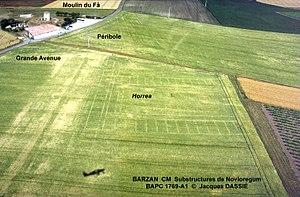
Apparue dès les années 1950, la prospection aérienne s'est largement développée depuis grâce notamment à l'accessibilité aux moyens de vols privés de l'aviation générale.
L'archéologie aérienne est une méthode d'archéologie non destructive qui consiste à photographier à moyenne altitude des zones dégagées et à étudier et interpréter les indices recueillis, invisibles au sol.
La commune de Barzan, en Charente-Maritime, abrite un site archéologique gallo-romain majeur, faisant l'objet de fouilles programmées depuis 1994. Les photographies aériennes et les fouilles archéologiques ont révélé la présence d'une ville portuaire gallo-romaine de grande importance située entre les communes de Barzan, Talmont-sur-Gironde et Arces-sur-Gironde dans le département de Charente-Maritime.
Barzan est une commune du Sud-Ouest de la France, située dans le département de la Charente-Maritime. Ses habitants sont appelés les Barzanais et les Barzanaises.